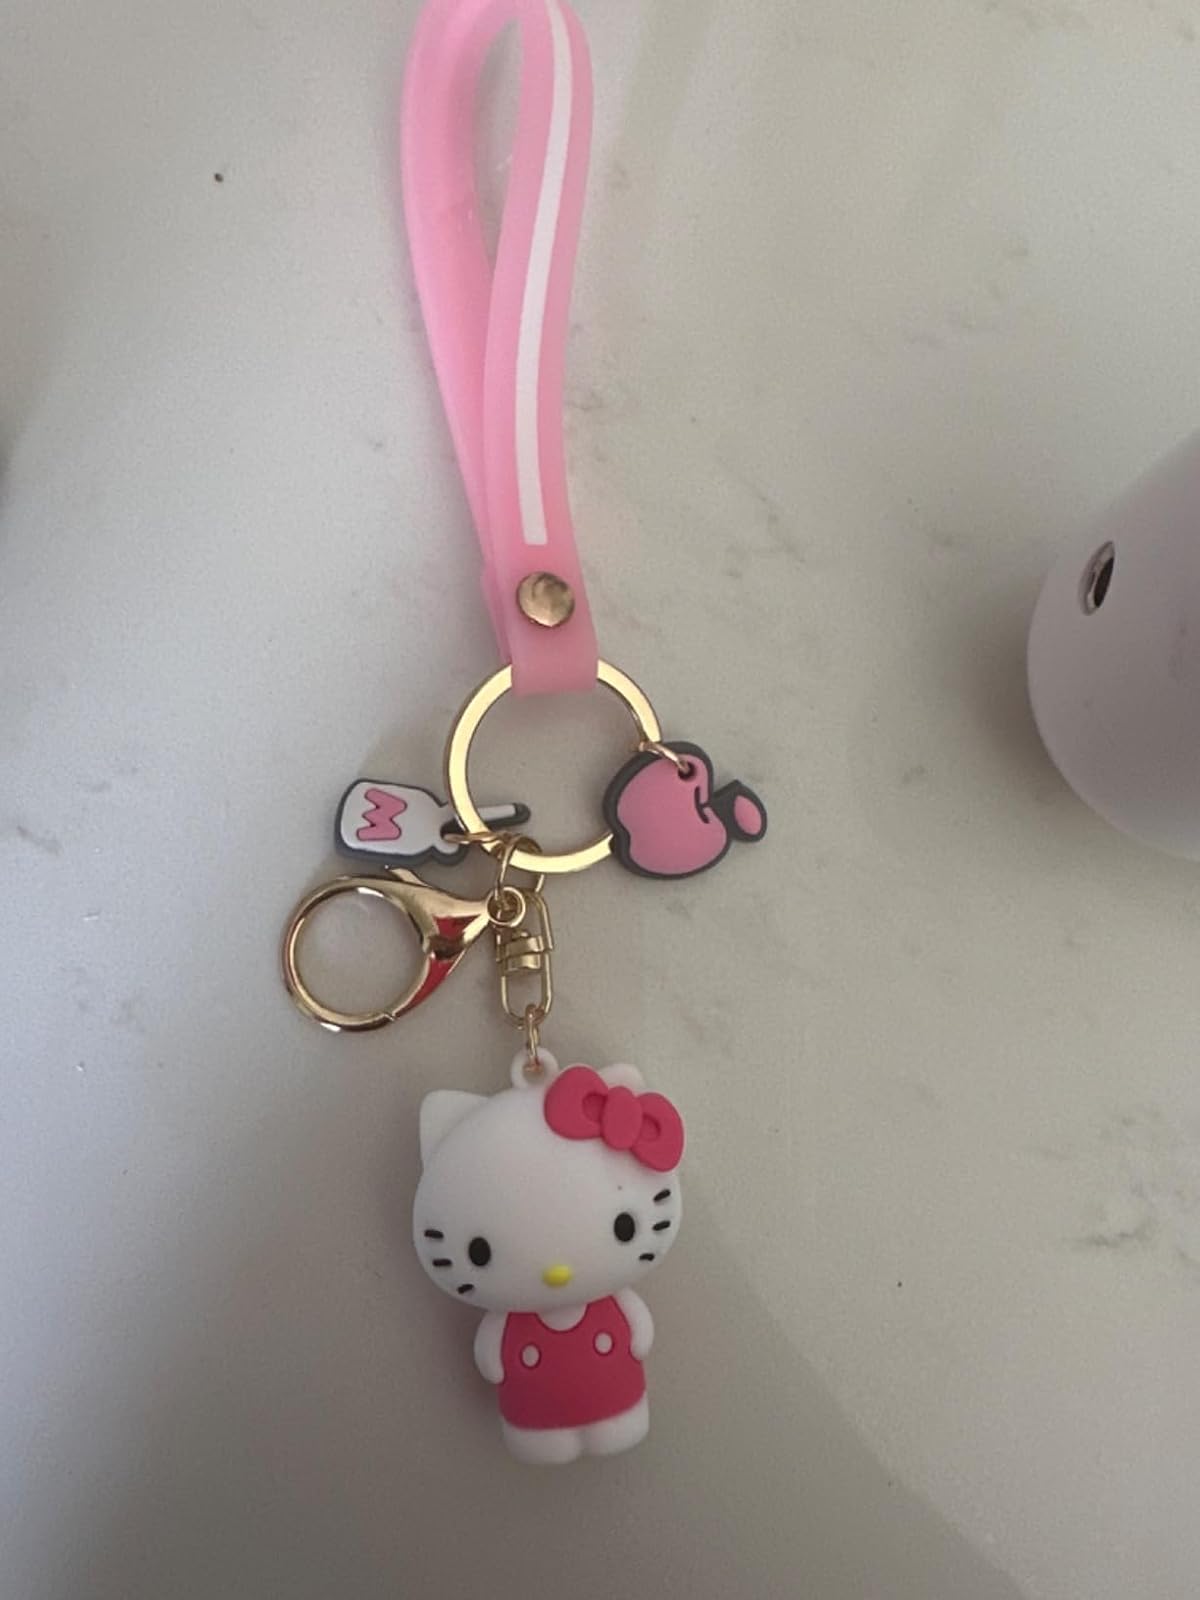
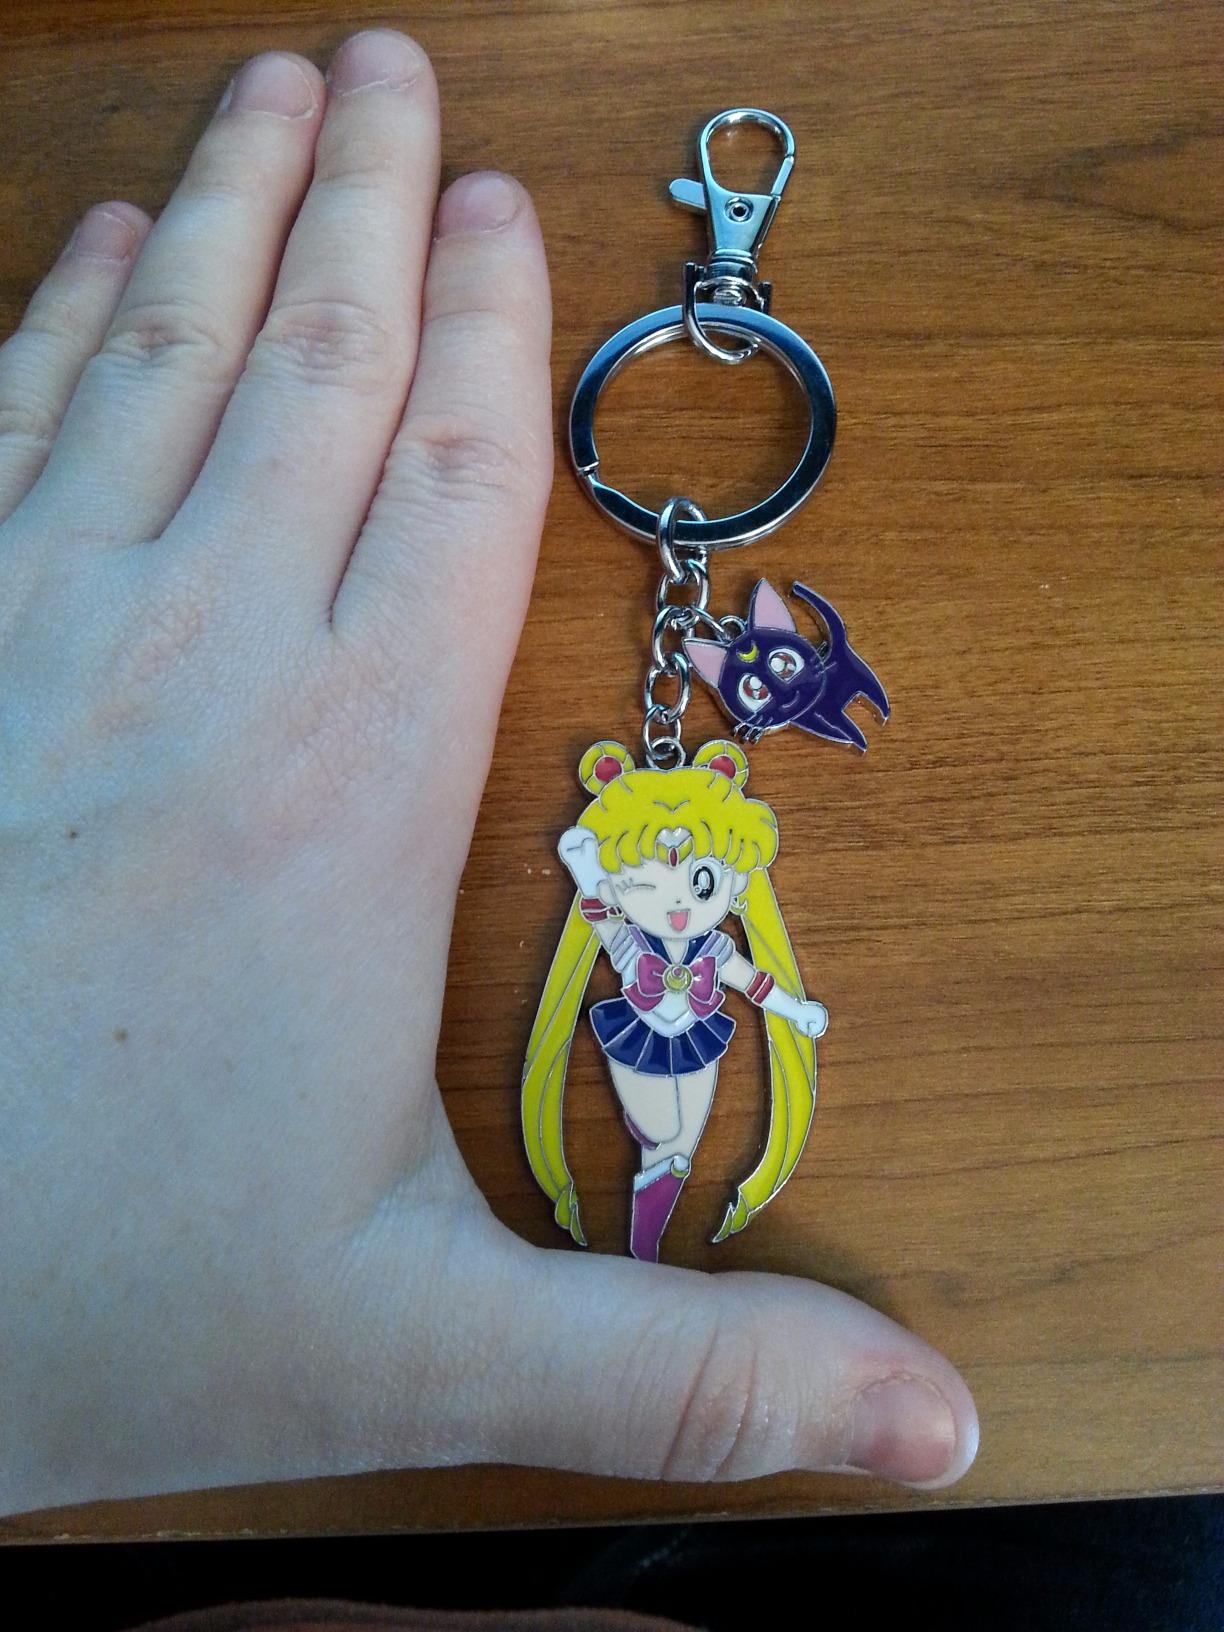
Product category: accessories_keychain
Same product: no